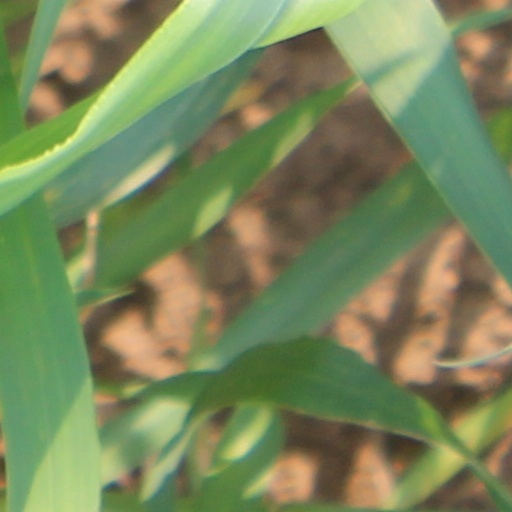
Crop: wheat